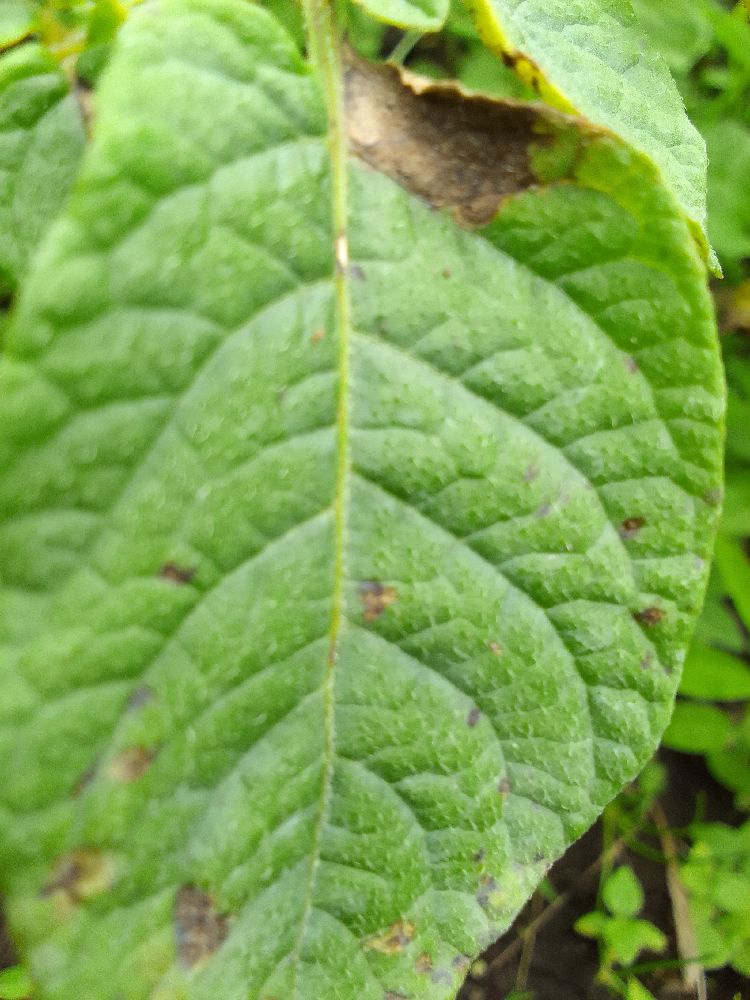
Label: Late blight